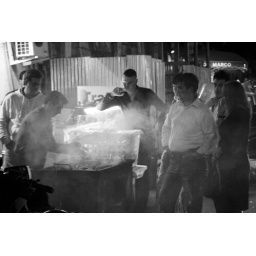
street grill with horse meat in Catania, Italy